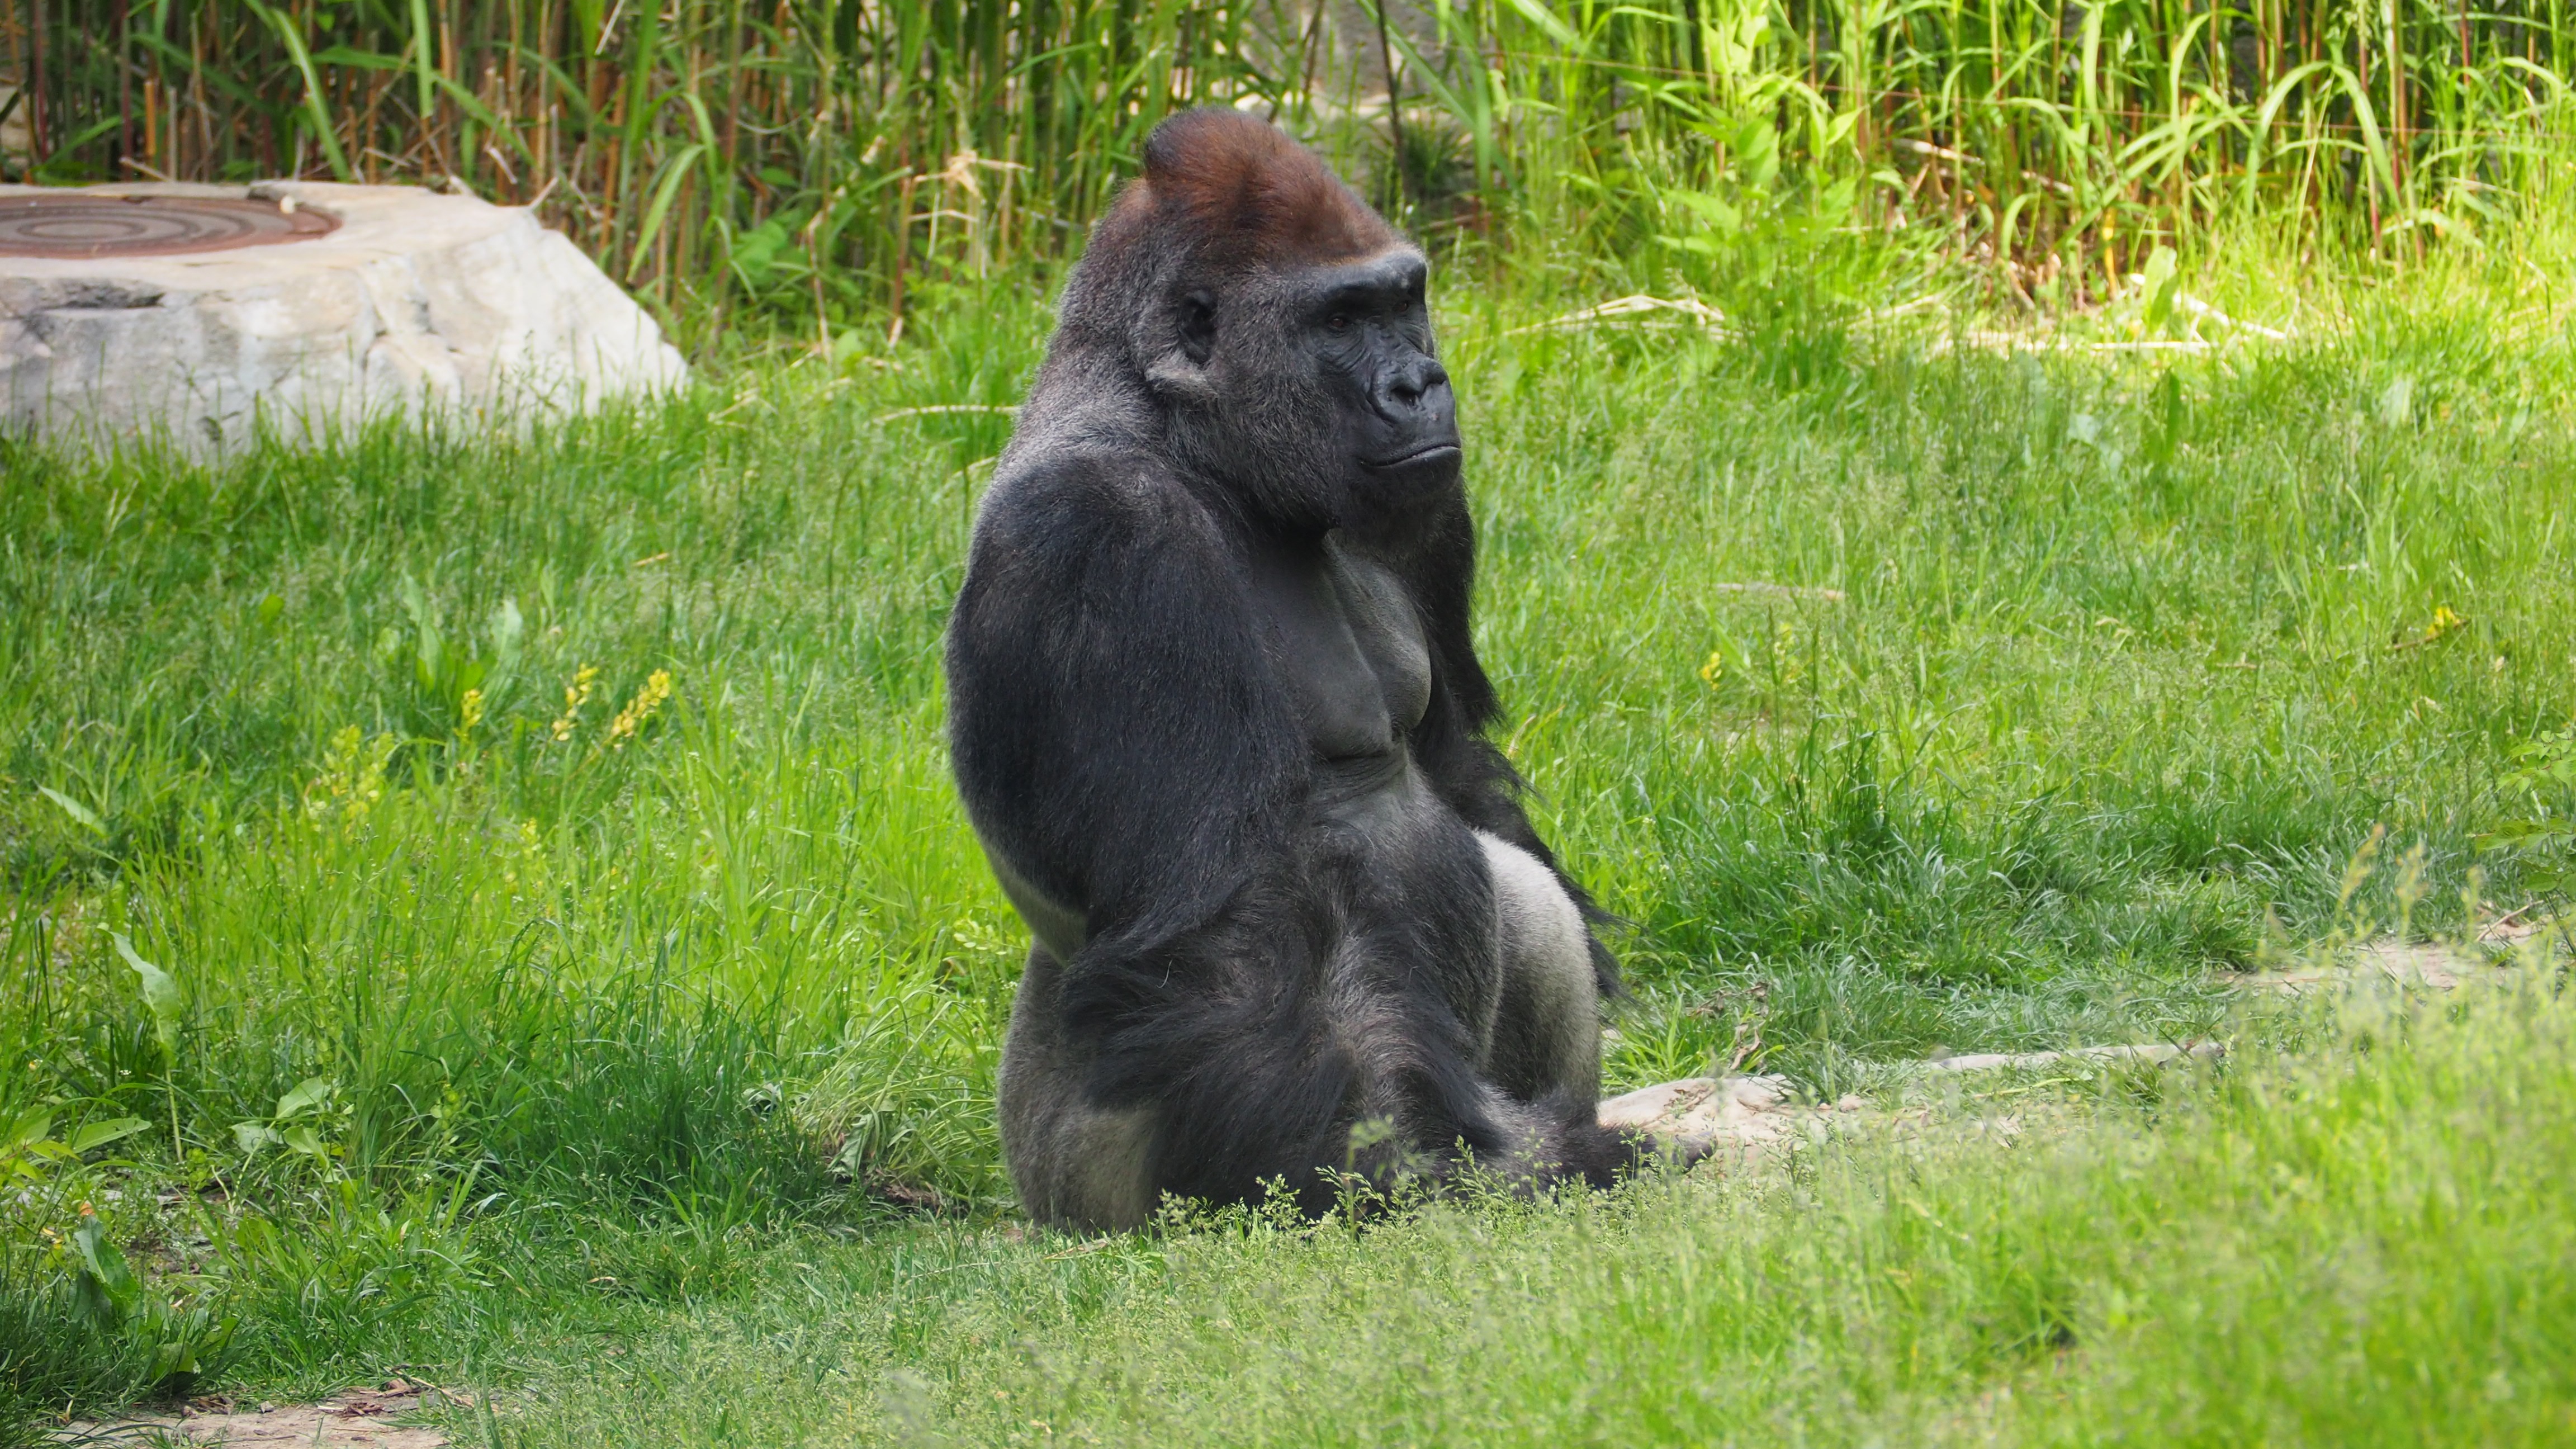
nature, animal, male, wildlife, wild, zoo, portrait, jungle, africa, mammal, close, monkey, fauna, primate, gorilla, chimpanzee, face, power, ape, hairy, beast, vertebrate, big, strong, species, leader, powerful, intelligent, western gorilla, great ape, dog breed group